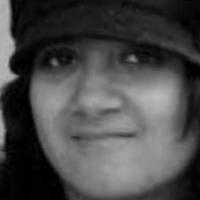
Age group: age 21-30